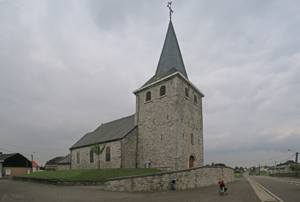
Villers-le-Bouillet (Belgique): Église de Saint-Martin